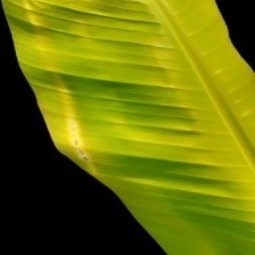
Label: Sulphur